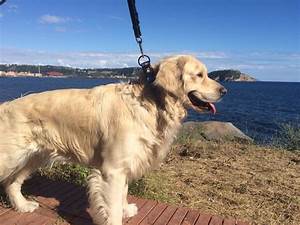
Label: dog